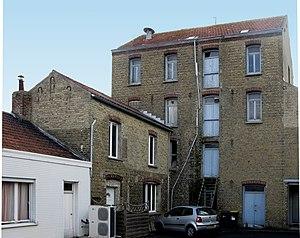
Minoterie Chevalier, vue de la cour, à Coppenaxfort.
Brouckerque est une commune française, située dans le département du Nord en région Hauts-de-France. C'est un village agricole du Blootland, égayé de champs, de watergangs et de canaux.
Coppenaxfort est un petit hameau français, située dans le département du Nord. Il est divisé entre trois communes : Brouckerque, Bourbourg et Craywick.
Une minoterie ou meunerie est un grand établissement où se préparent les farines de céréales qui doivent être livrées au commerce.